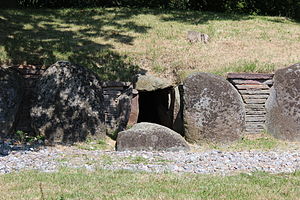
Kong Svends Høj (Lolland)
Indgangen til Kong Svends Høj.
Indgangen til Kong Svends Høj på Vestlolland, sommeren 2014
Kong Svends Høj er en jættestue på det nordvestlige Lolland umiddelbart nord for Pederstrup. Kammeret i højen er 12,5 m langt og det er dermed Danmarks næstlængste jættestue kun overgået af en jættestue ved Listrup på Falster. Det er en af de mest kendte jættestuer i Danmark.